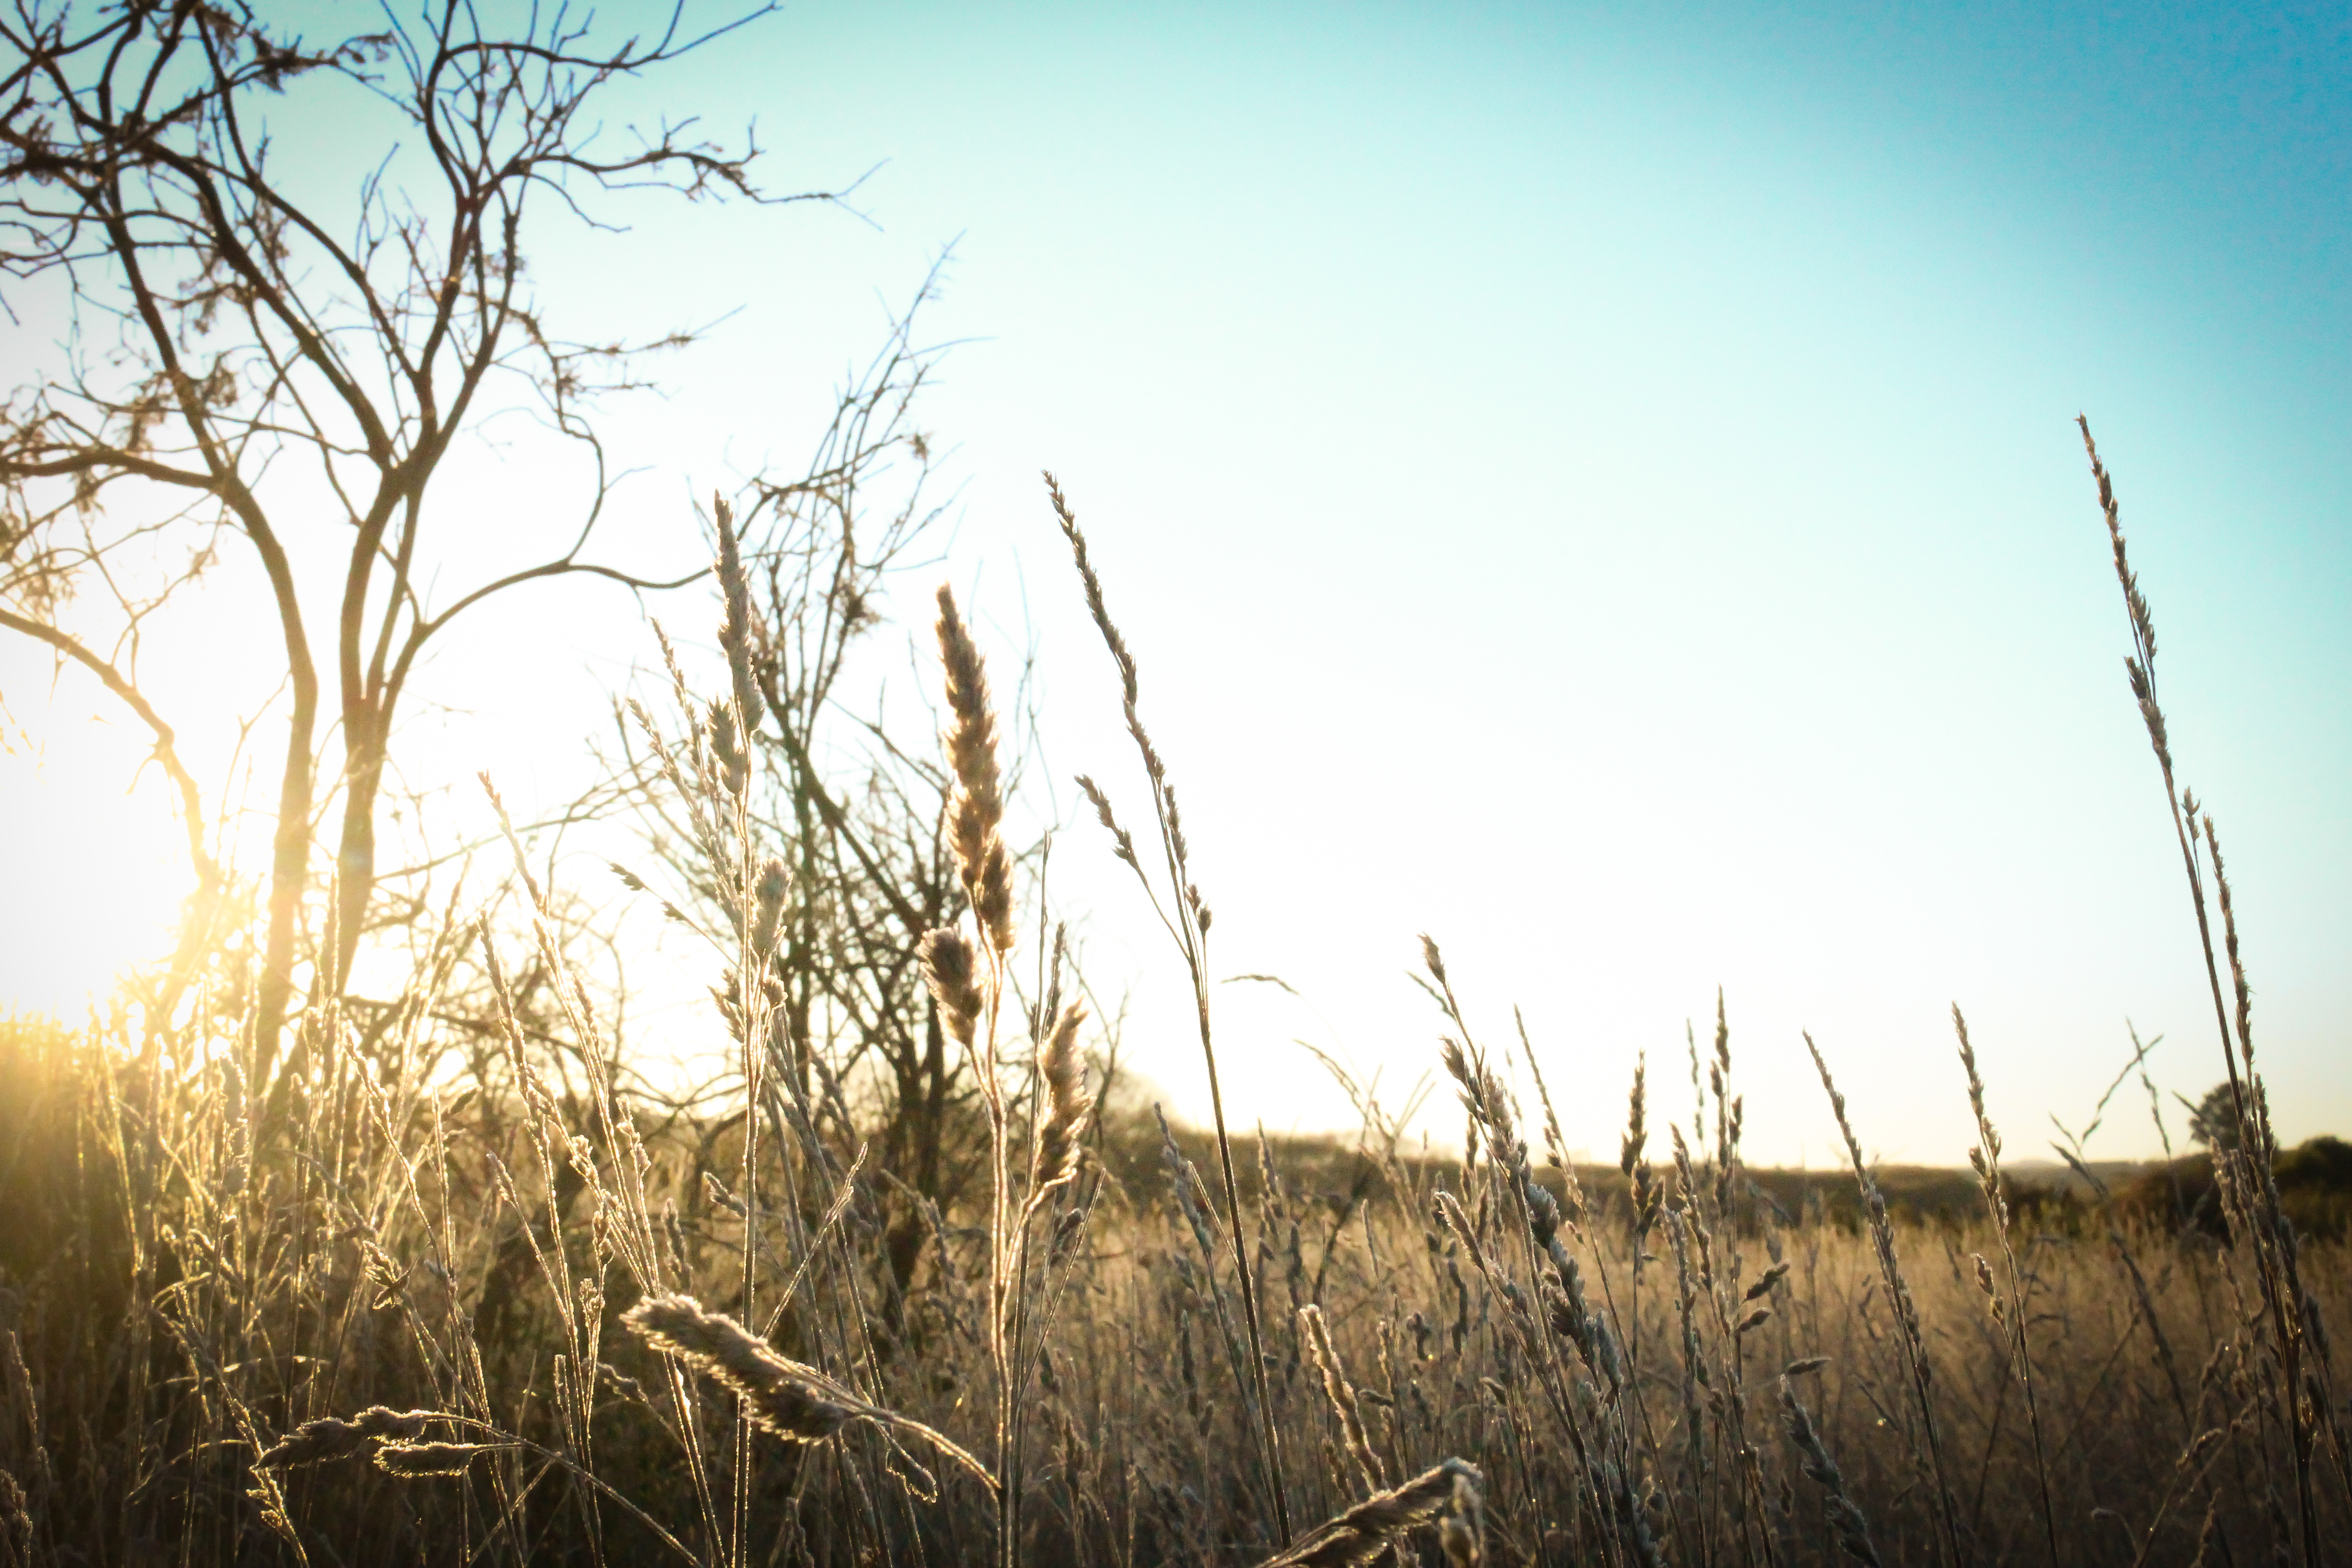
tree, nature, grass, horizon, branch, plant, sky, sunshine, sunrise, sunset, field, prairie, sunlight, morning, wind, evening, crop, agriculture, rural area, natural environment, atmospheric phenomenon, grass family, woody plant, phragmites